The Jerusalem File

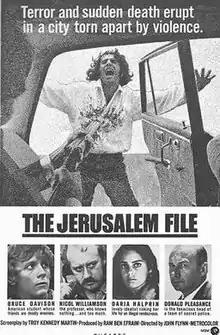

The Jerusalem File is a 1972 film directed by John Flynn. It stars Bruce Davison, Nicol Williamson, Daria Halprin, and Donald Pleasence. The film only ever made it onto VHS in various dubbed or subtitled languages. It can be found on YouTube in English with Finnish subtitles.